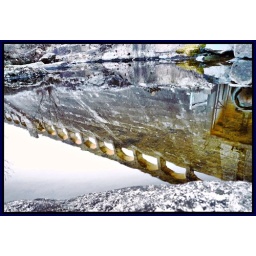
Clatteringshaws Dam wall reflected in the water below